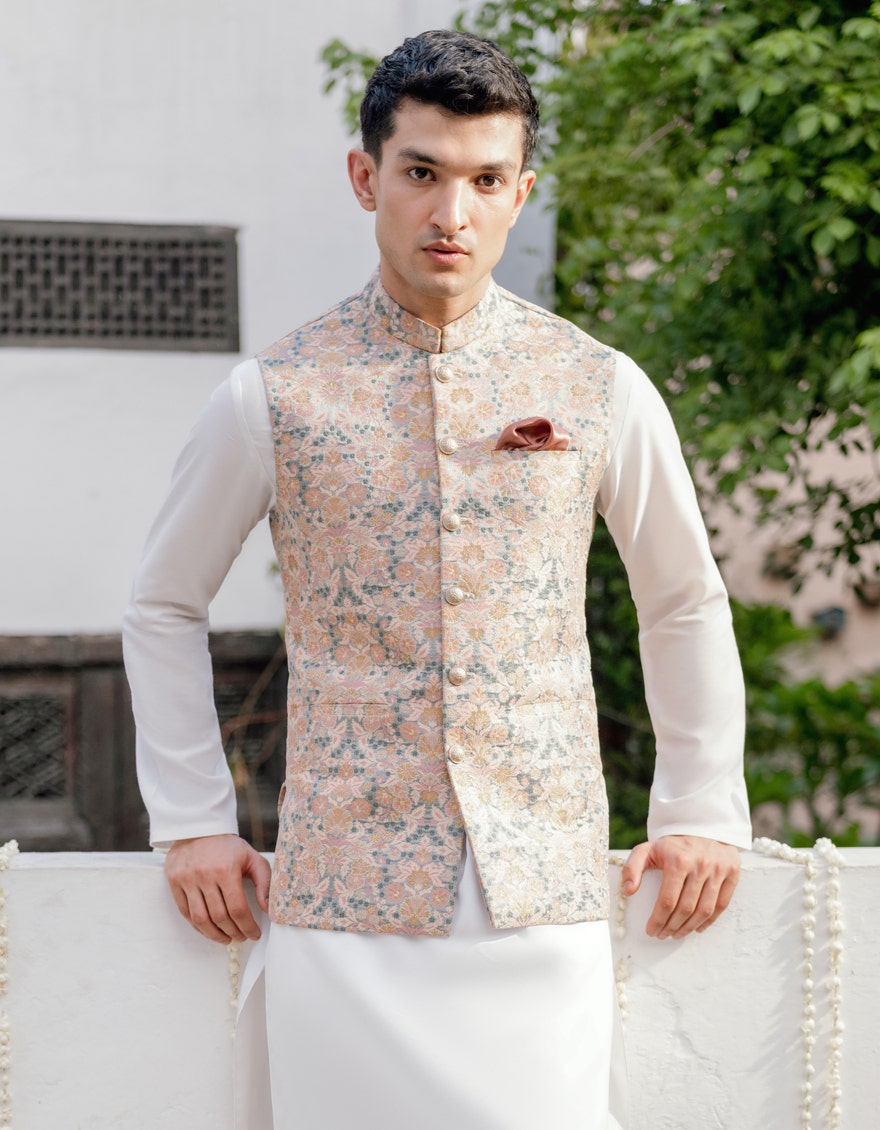
cream white kurta jacket